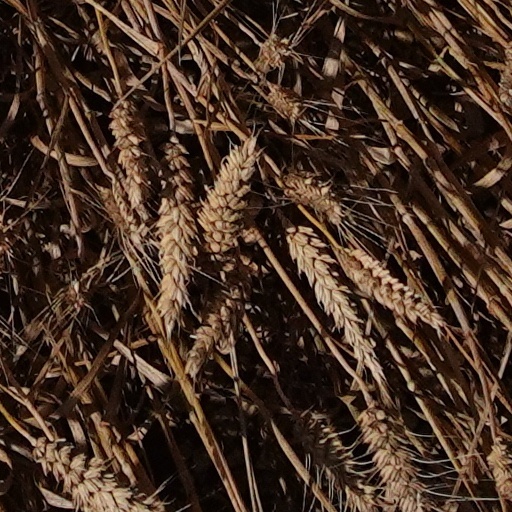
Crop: wheat